Mariano Sevilla

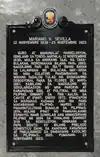
National Historical Commission of the Philippines (NHCP)'s historical marker

Mariano Sevilla (Manila, 12 November 1839 – 23 November 1923) was a Filipino priest, theologian and writer.